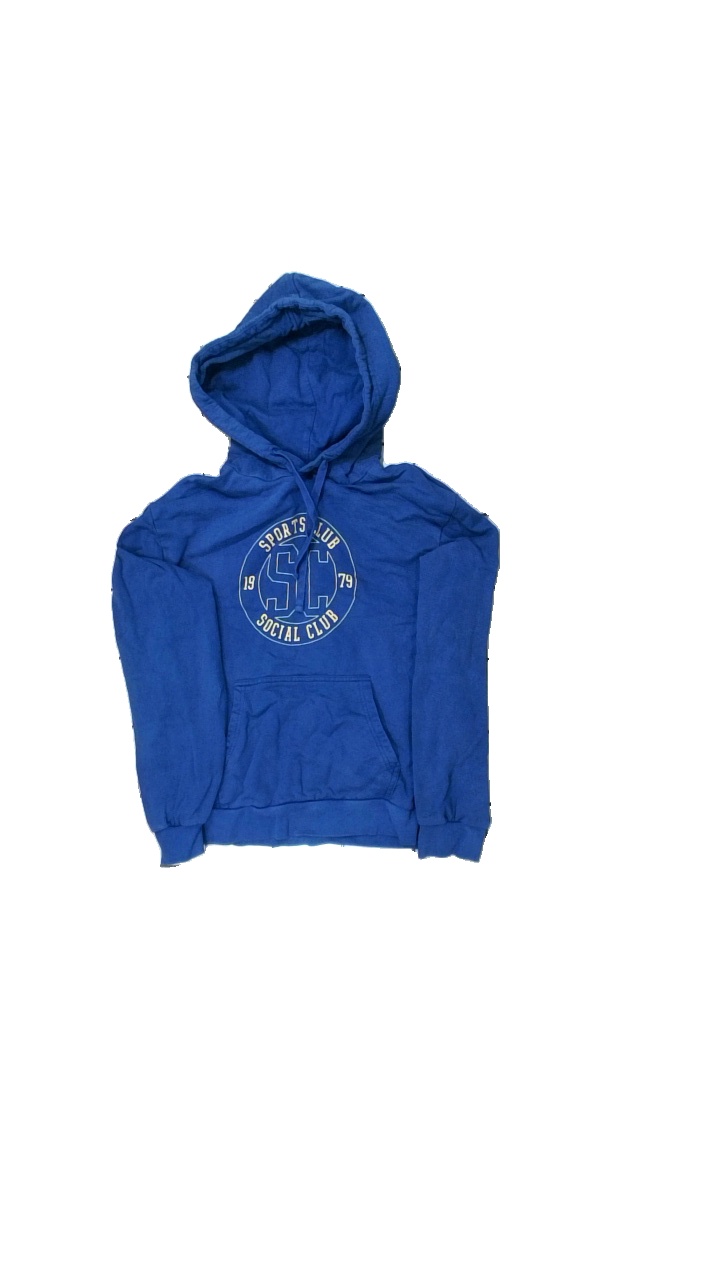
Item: Hoodie (Children)
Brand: Cubus
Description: hoddie med tryck
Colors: Blue, Yellow
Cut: Regular
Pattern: Other
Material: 100% bomull
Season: All
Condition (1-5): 2
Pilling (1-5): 2
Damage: luddigt/nopprigt
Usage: Export
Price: <50